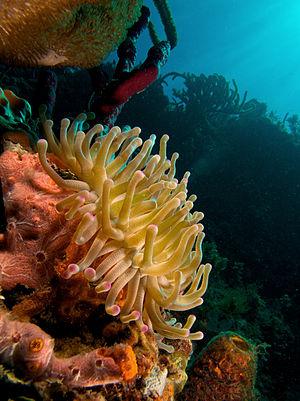
Une anémone géante (Condylactis gigantea ).